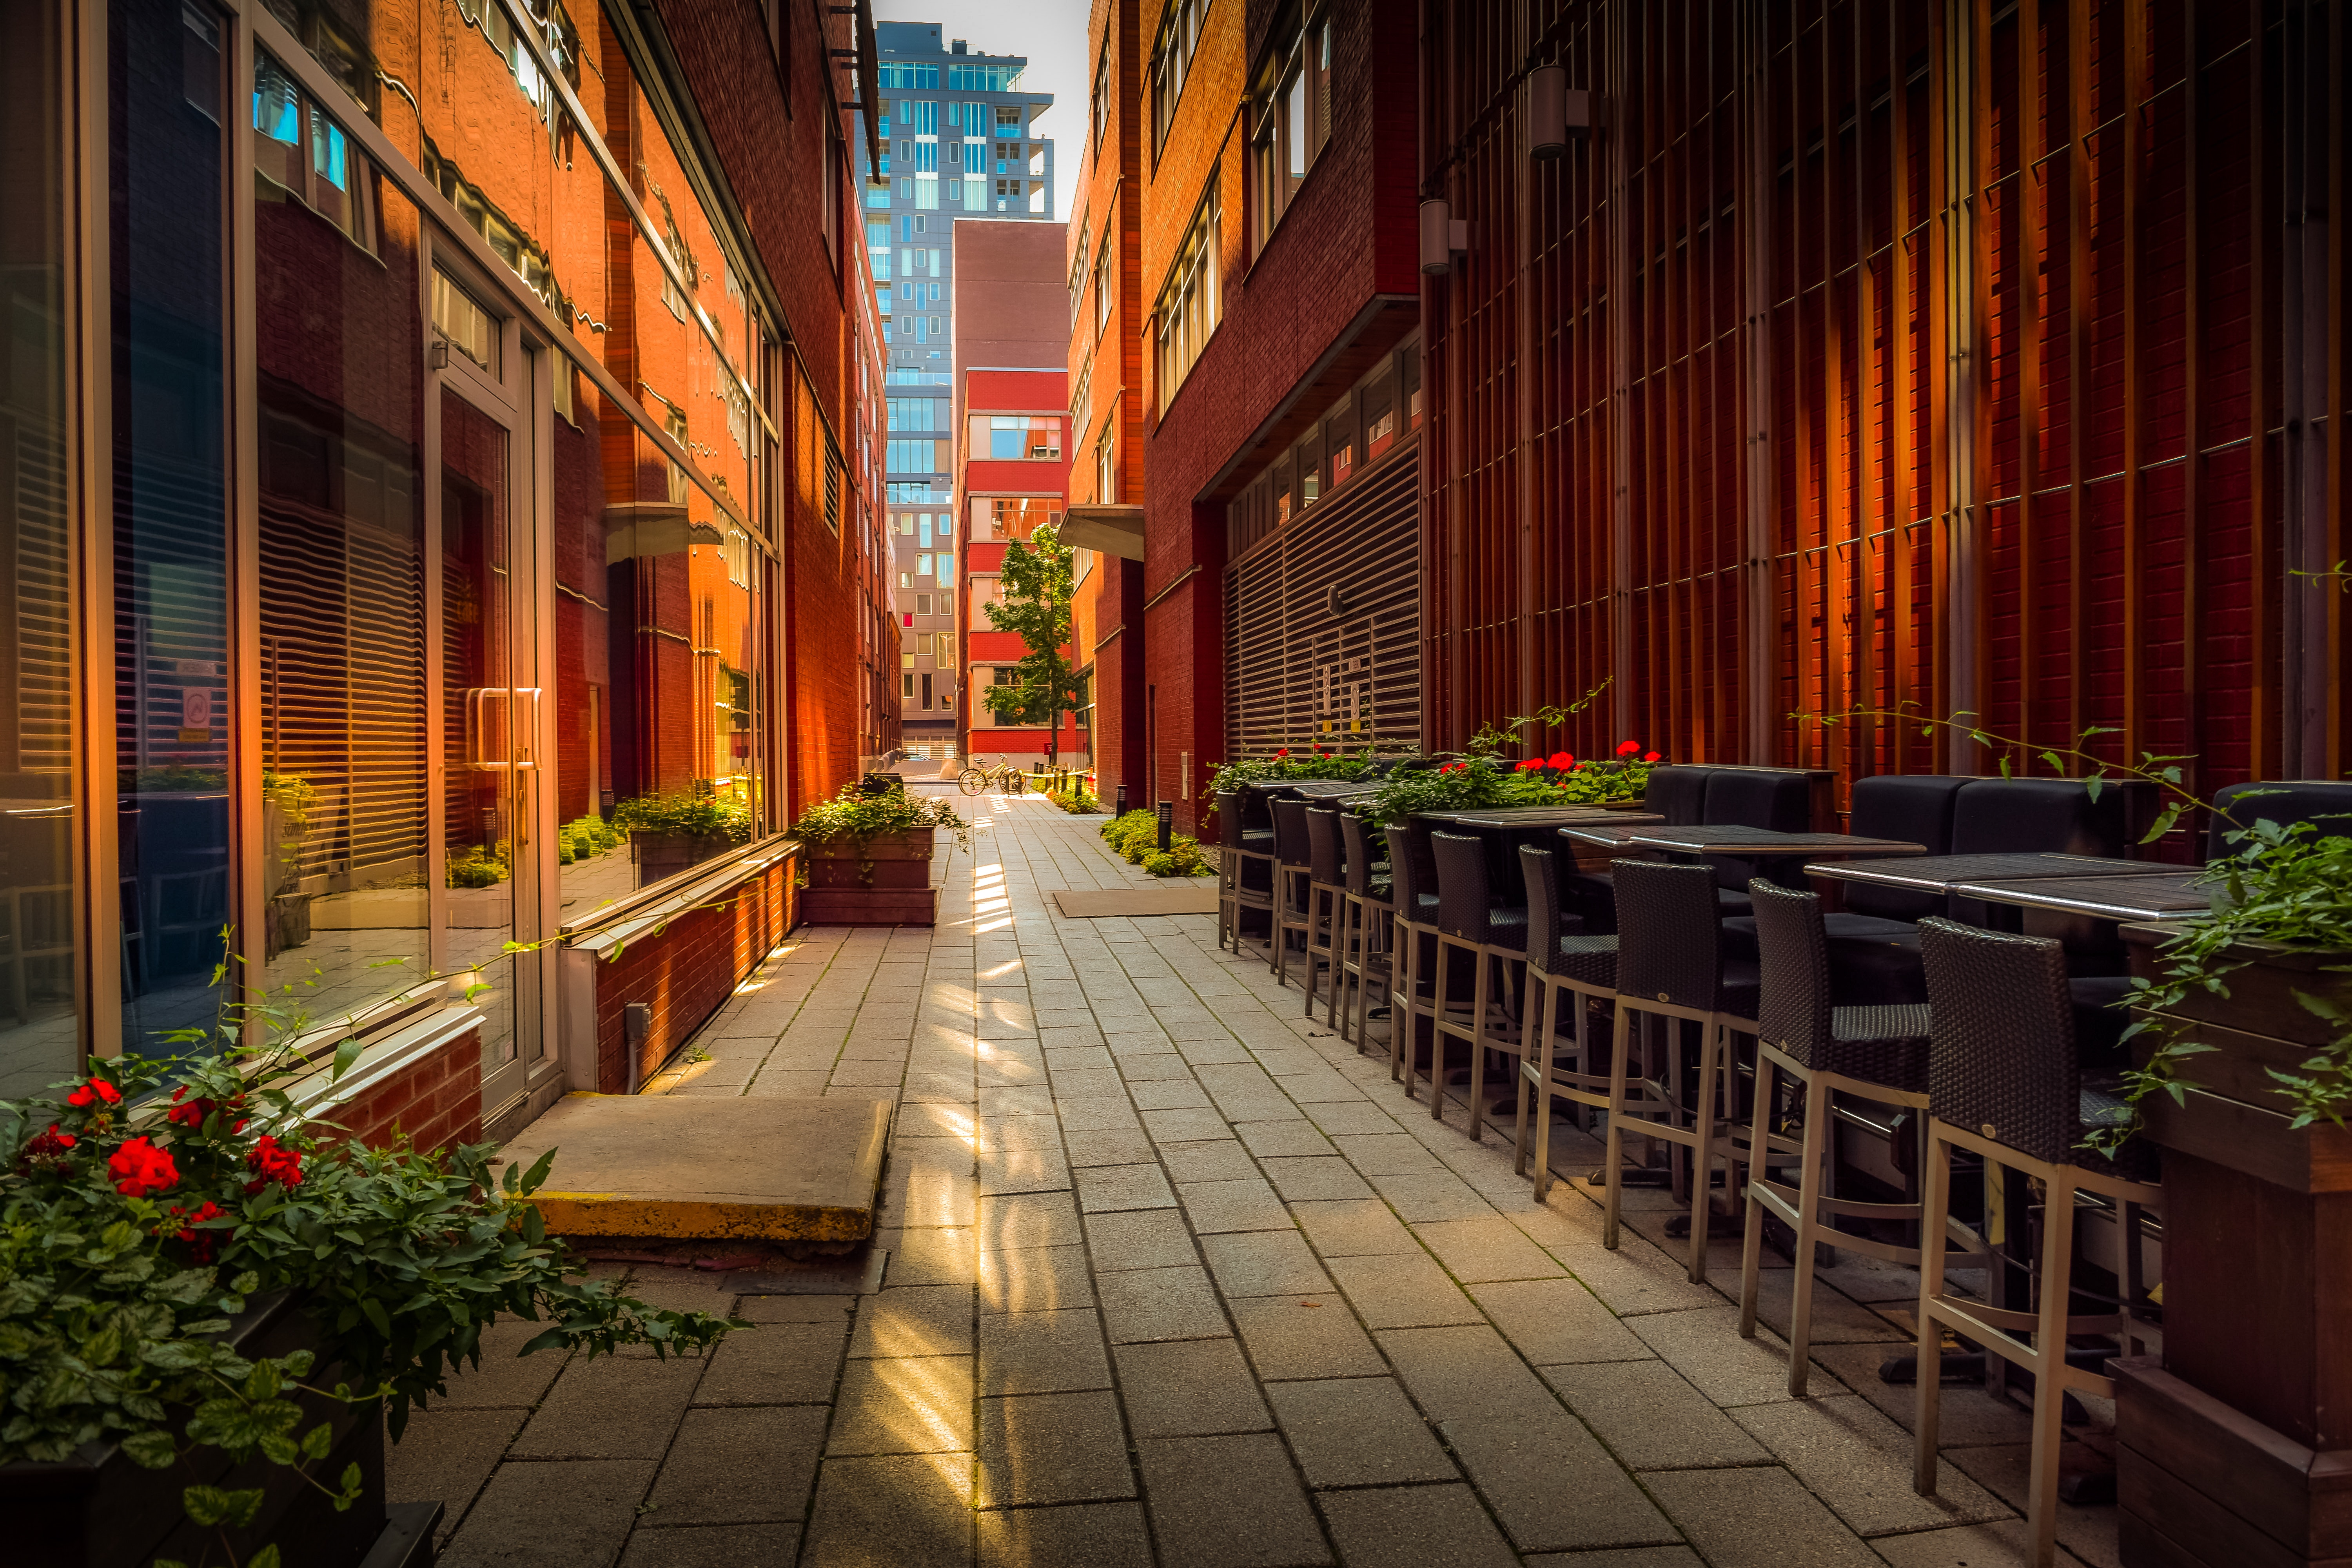
red, orange, architecture, urban area, building, street, alley, infrastructure, night, city, neighbourhood, road, sunlight, house, plant, facade, furniture, evening, mixed use